Gretchen Woodman Rogers

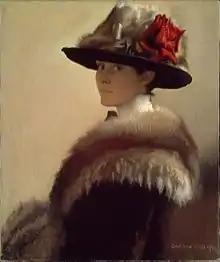
"Woman in a Fur Hat" (self-portrait)

Gretchen Woodman Rogers (1881–1967) was an American painter associated with the Boston School.